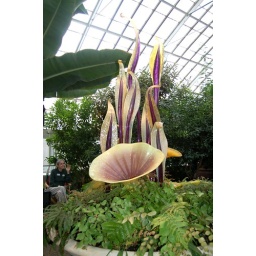
This artist specializes in glass sculpture. This special exhibit was designed to be in this plant conservatory.